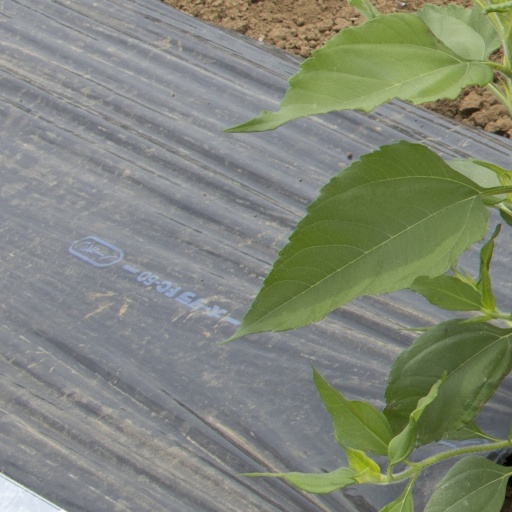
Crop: Jerusalem artichoke